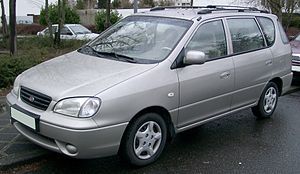
Kia Carens / Carens I (1999−2002)
Kia Carens (1999−2002)
Kia Carens er en personbilsmodel fra bilfabrikanten Kia Motors, som i Nordamerika sælges under betegnelsen Rondo. Modellen bygges i dag i fjerde generation og var fabrikantens første kompakte MPV. Den første generation kom på markedet i april 1999. I 2002 gennemgik Carens et facelift og gik ind i anden generation. Den tredje generation introduceredes i 2006 og produceredes frem til foråret 2013, hvor fjerde generation blev introduceret.